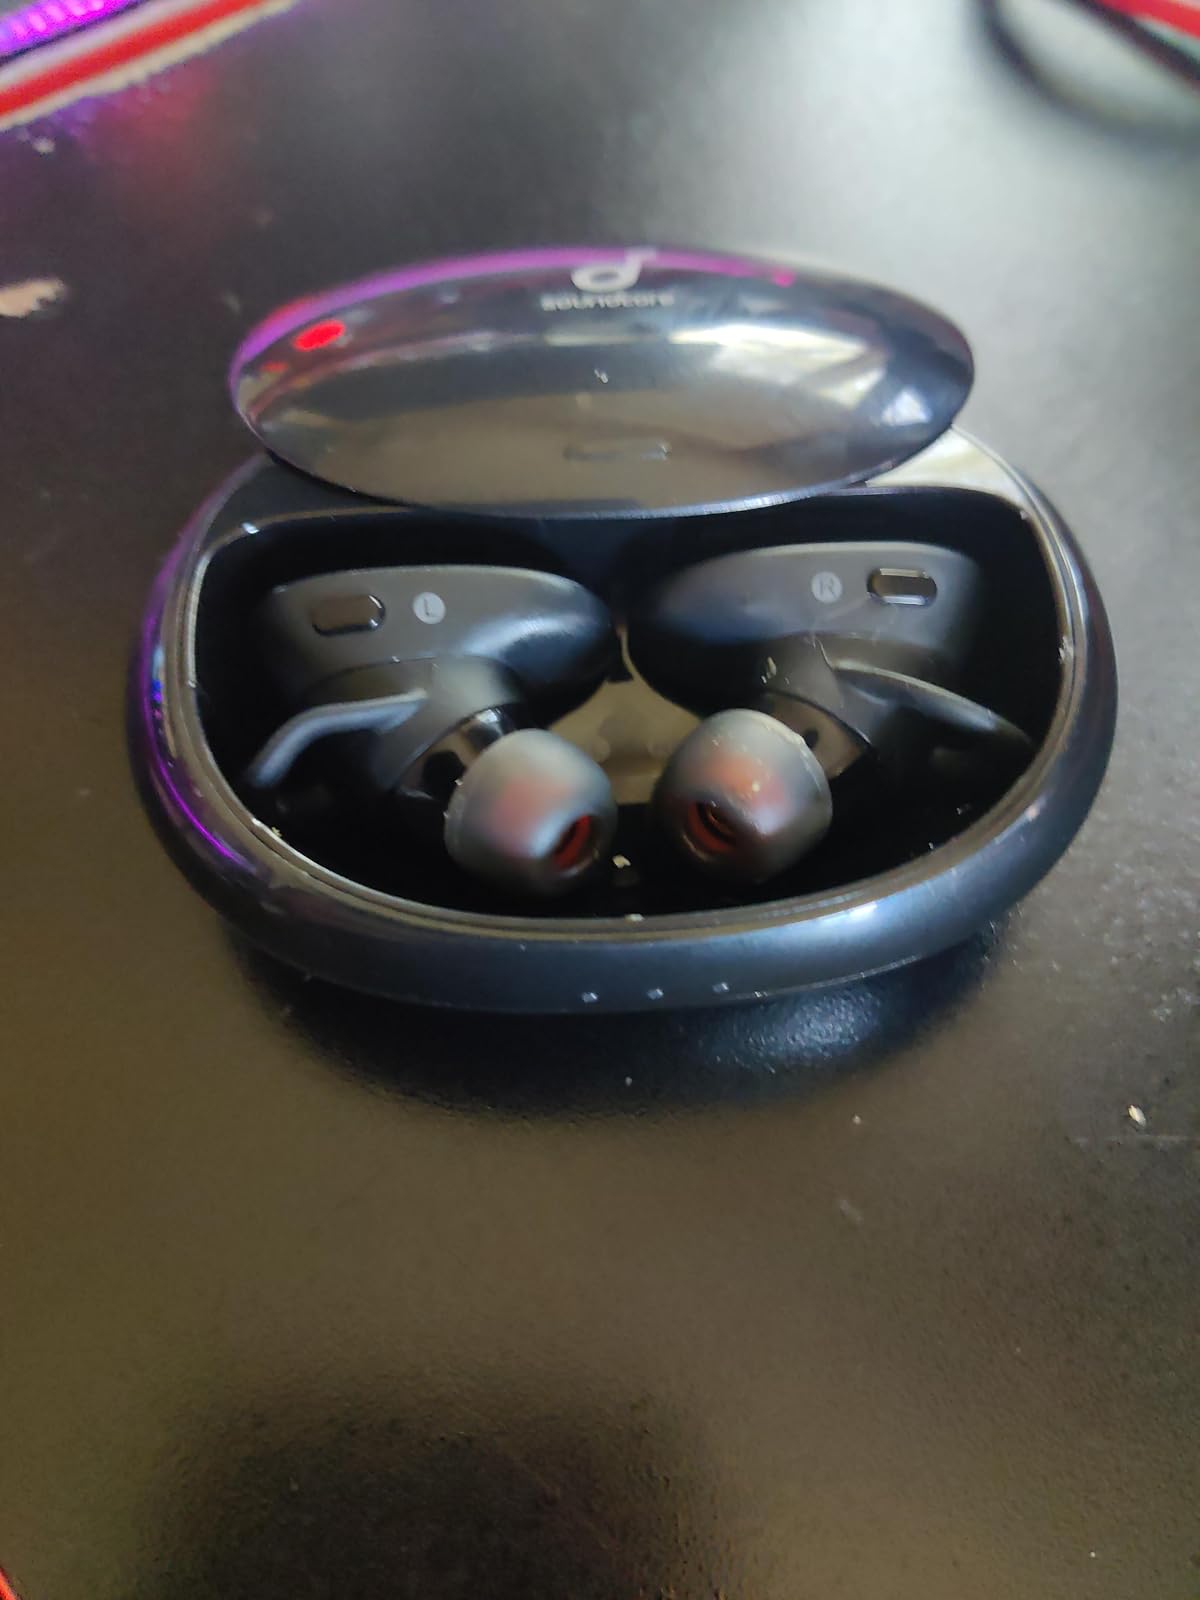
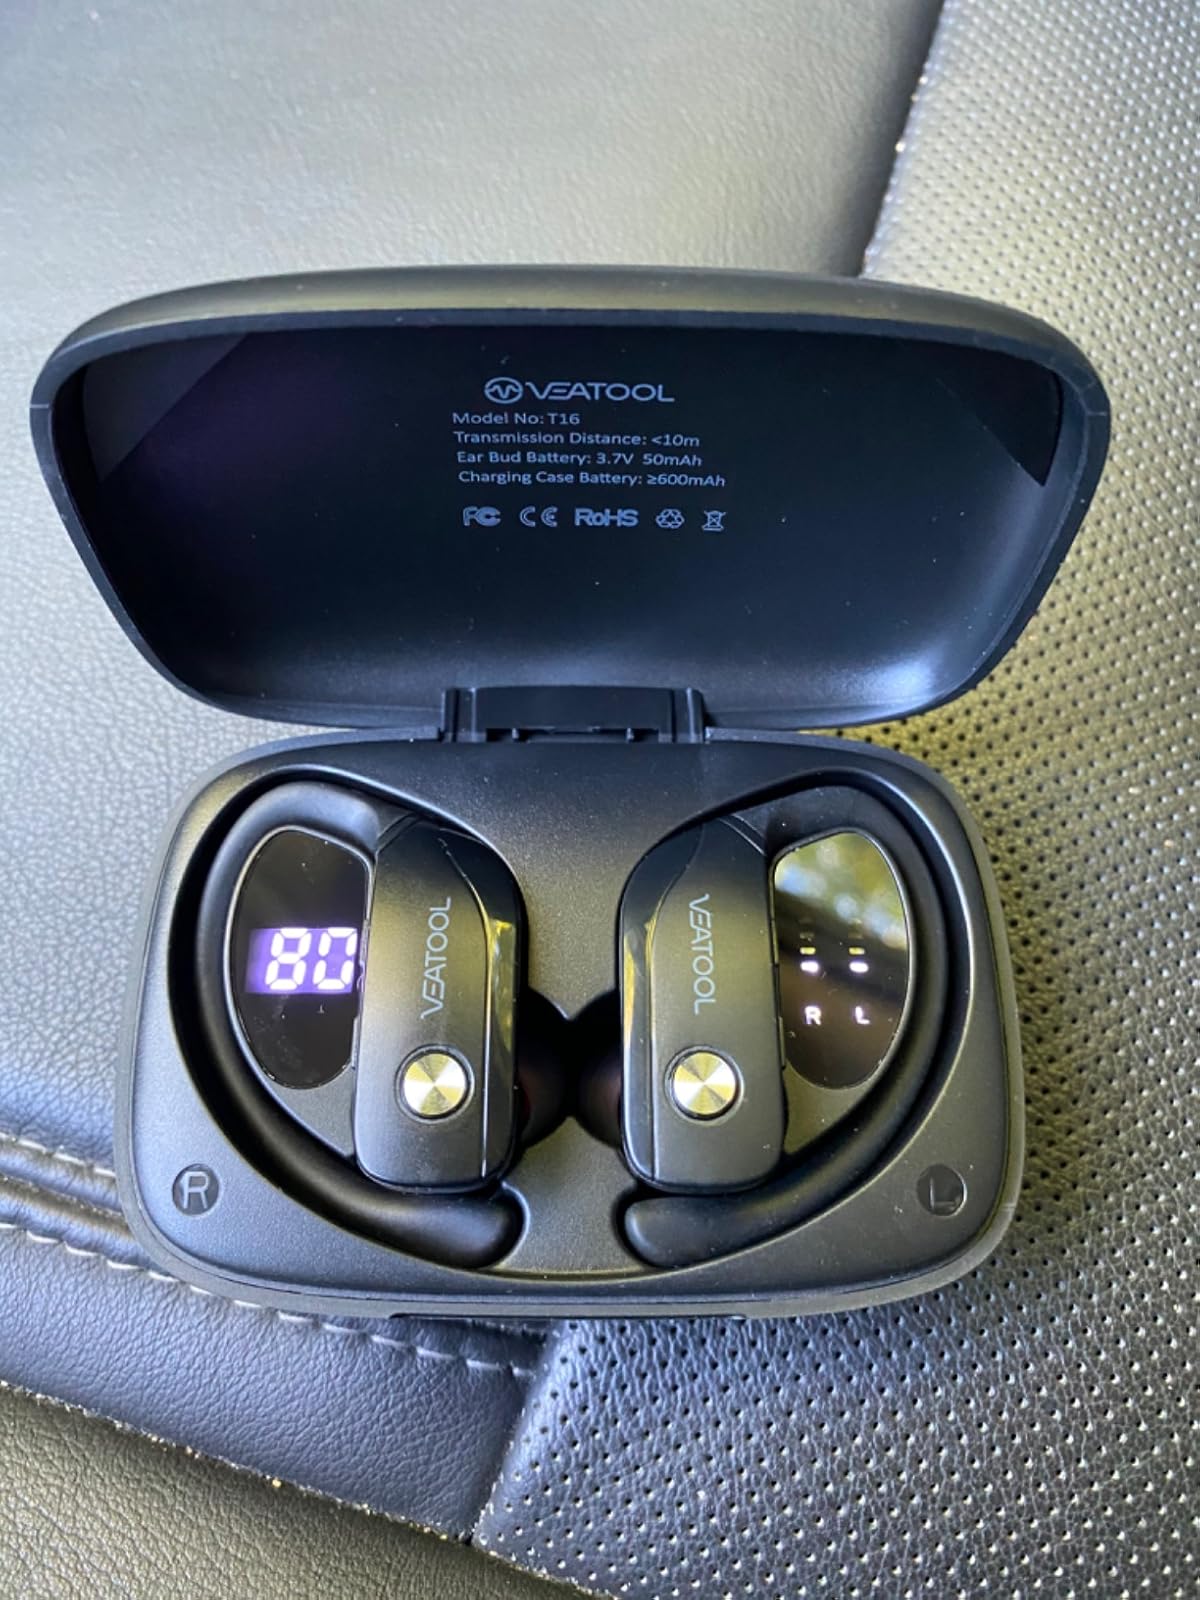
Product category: earbuds
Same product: no